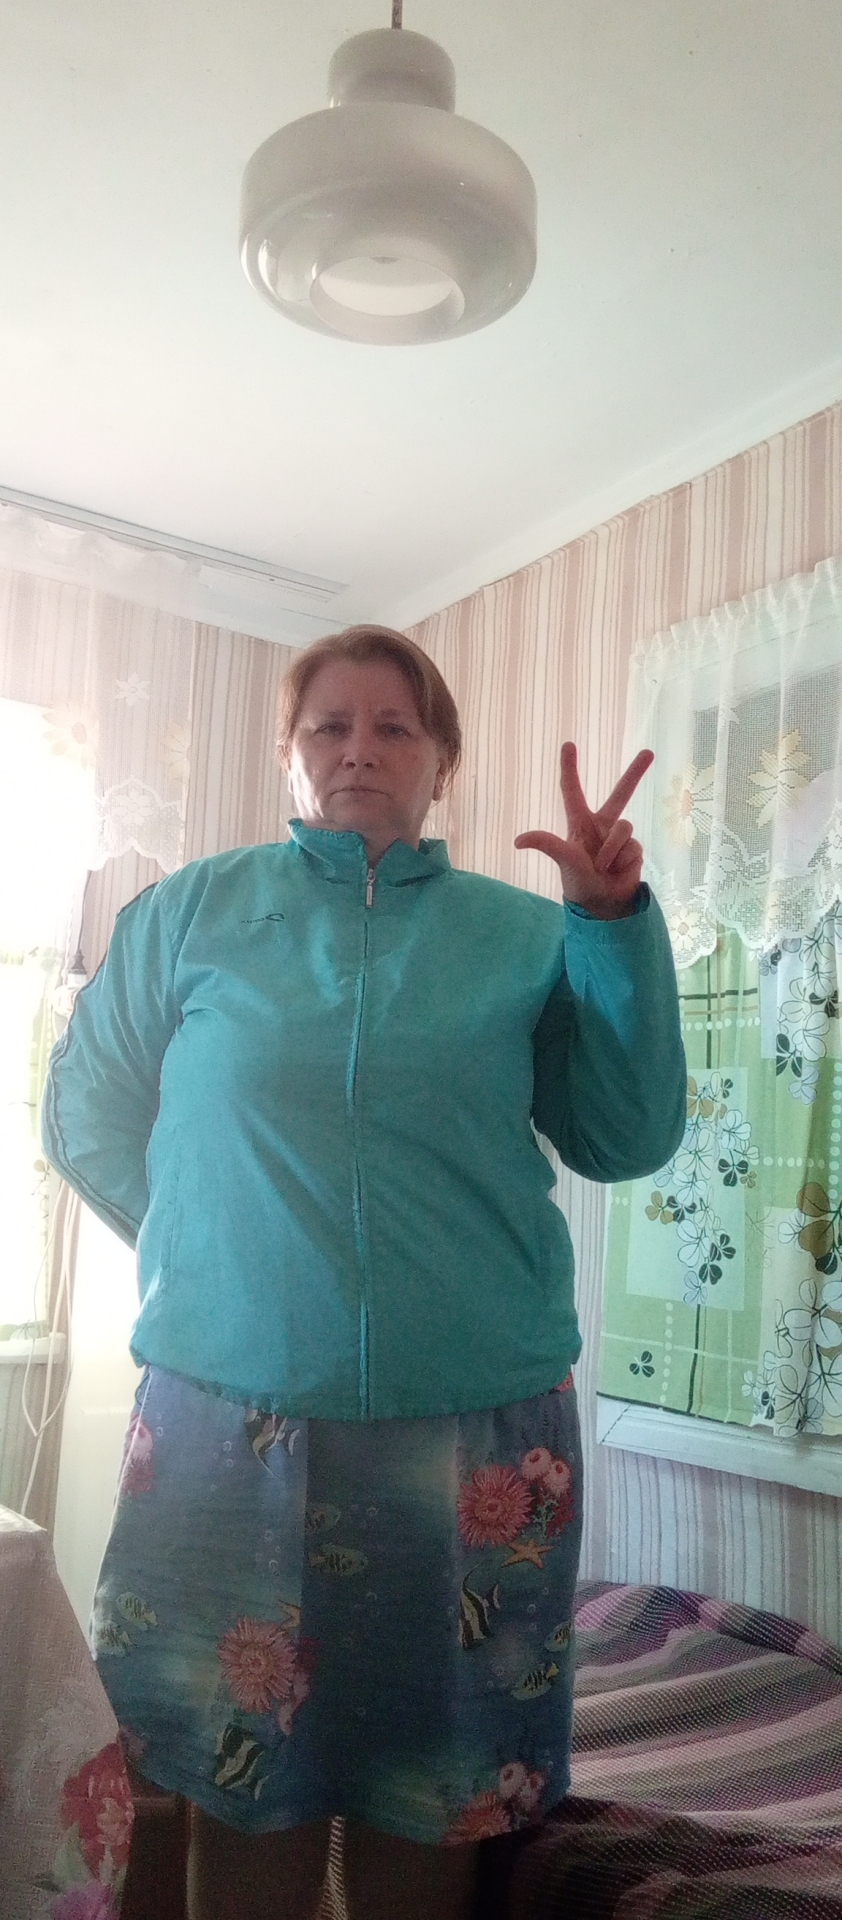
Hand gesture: three2